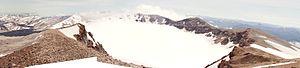
Le Puyehue est un volcan du Chili situé dans la cordillère des Andes. Voisin d'un autre volcan, le Cordón Caulle, il se présente sous la forme d'un stratovolcan culminant à 2 236 mètres d'altitude et couronné par une caldeira.